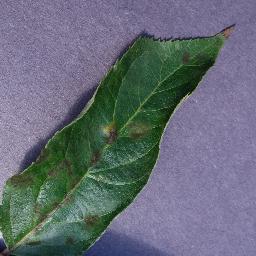
Label: Apple___Apple_scab